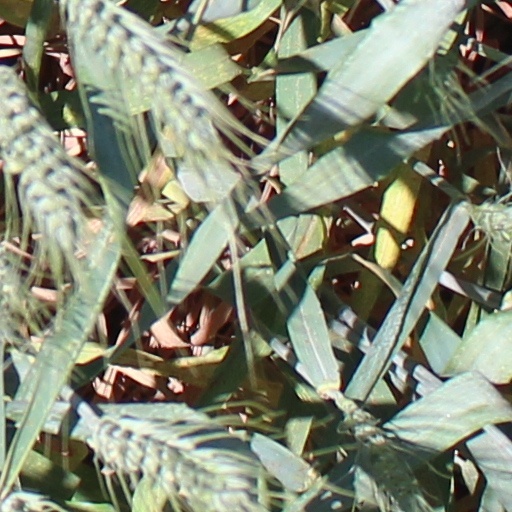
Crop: wheat